Boyle, County Roscommon

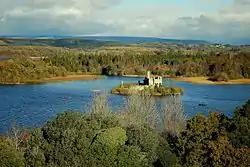
Castle Island, Lough Key

Situated off the N4 is Lough Key Forest Park, a parkland area that has a visitor centre and activity facilities, including Boda Borg, a puzzle solving activity centre which is a Swedish concept originally unique to Sweden but now has locations in Ireland and the United States. The park covers , and was formerly part of the Rockingham estate. This was the seat of the Stafford-King-Harman family who at the end of the nineteenth century held over in north County Roscommon and County Sligo. Rockingham House was designed by John Nash in the early 19th century for the English landlord John King. It had a domed front and 365 windows.